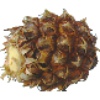
Label: pineapple_mini